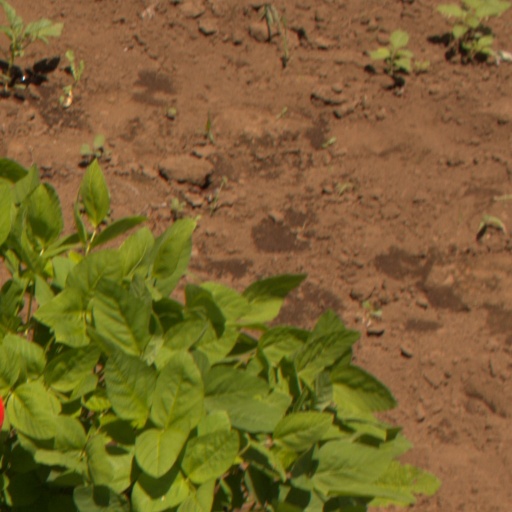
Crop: soybean